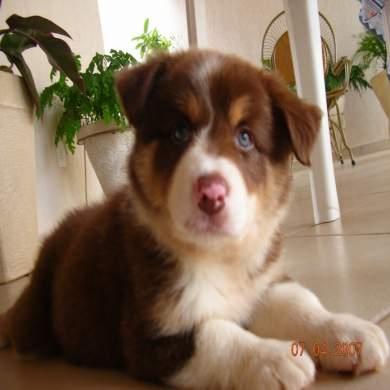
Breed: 227-n000094-collie